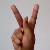
The image shows a hand gesture representing the letter 'K' in Indian Sign Language.